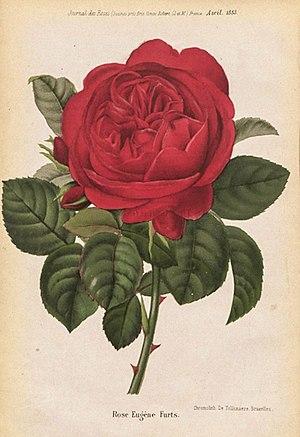
Rosier hybride remontant 'Eugène Fürst' (Soupert &amp
'Eugène Fürst' est un cultivar de rosier obtenu en 1875 par les rosiéristes luxembourgeois Soupert et Notting. Il est issu de 'Baron de Bonstetten' et d'un semis non révélé au public. Eugène Fürst était un propriétaire terrien féru de théories agrariennes et grand amateur de roses qui dirigea son entreprise familiale à Frauendorf en Allemagne. Il publia les Vereinigte Frauendorfer Blätter. Il était président de la Praktische Gartenbaugesellschaft établie à Frauendorf et fondée par son père Johann Evangelist Fürst.
Soupert & Notting est une entreprise luxembourgeoise spécialisée dans le négoce et l'obtention de roses qui fut active du milieu du XIXe siècle jusqu'à la Seconde Guerre mondiale.